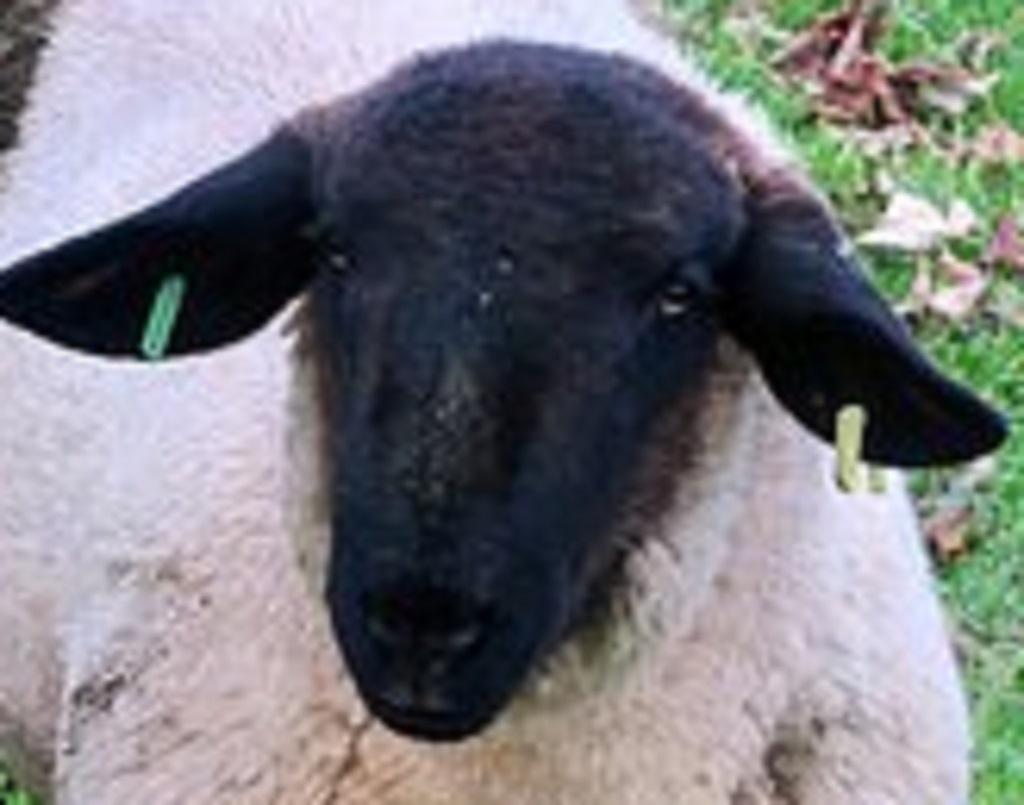
Label: no pain